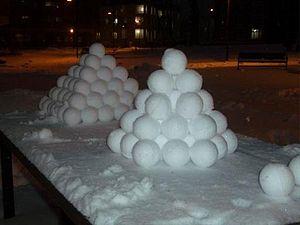
Une boule de neige est un amas de neige confectionné dans un but généralement ludique, dans le cadre d'une bataille de boules de neige ou de la création d'un bonhomme de neige par exemple. Une boule de neige est généralement débutée en amassant de petites quantités de neige dans les mains. Cette masse peut ensuite être roulée sur de la neige au sol pour augmenter son volume par agrégation.